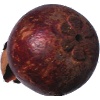
Label: mangostan